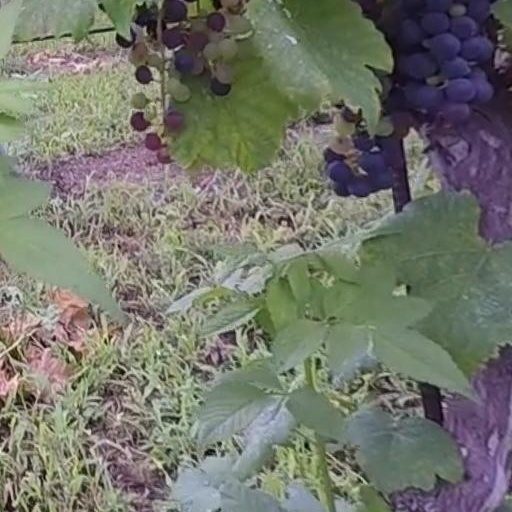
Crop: grape